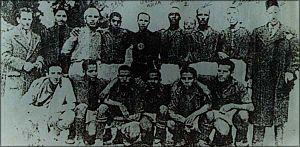
Équipe du Wydad de Casablanca en 1942
Cet article retrace l'histoire du Wydad Athletic Club depuis sa création. Fondé le 8 mai 1937. Après avoir créé la section football le 19 juin 1939, le club marocain dispute son tout premier match en septembre 1939.
Le Wydad Athletic Club est un club professionnel marocain omnisports, basé à Casablanca. Fondé le 8 mai 1937 par Mohamed Benjelloun Touimi.
Abdelkader Benjelloun est un avocat et nationaliste marocain. Il est mort le 8 mai 1992 à Casablanca. Il a plusieurs fois été ministres dans différents gouvernements et a aussi été président du Wydad de Casablanca de 1942 à 1944.